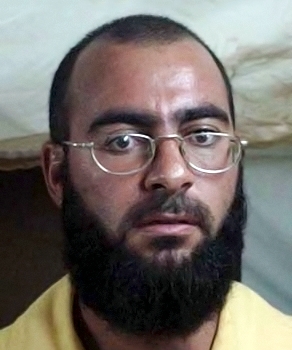
อะบู บักร์ อัลบัฆดาดี

| name = อะบู บักร์ อัลบัฆดาดี
| honorific_prefix = อะมีรุลมุอ์มินีน
| native_name = nobold|
| image = Mugshot of Abu Bakr al-Baghdadi, 2004.jpg
| caption = อะบู บักร์ อัลบัฆดาดีใน ค.ศ. 2004
| office = เคาะลีฟะฮ์คนที่ 1 แห่งรัฐอิสลามอิรักและเลแวนต์|รัฐอิสลาม
| term_label = ดำรงตำแหน่ง
| term_start = 29 มิถุนายน 2014
| term_end = 27 ตุลาคม 2019
| predecessor = "ตนเอง" (ในฐานะ เอมีร์แห่งรัฐอิสลาม)
| successor = อะบู อิบรอฮีม อัลฮาชิมี อัลกุเราะชี
| birth_name = อิบรอฮีม อะวาด อิบรอฮีม อะลี อัลบัดรี
| birth_place = ซามัรรออ์ สาธารณรัฐอิรัก (พรรคบะอษ์)|ประเทศอิรัก
| death_place = Barisha, Harem District|บารีชา ประเทศซีเรีย
| death_cause = Death of Abu Bakr al-Baghdadi|ระเบิดฆ่าตัวตาย
| office1 = เอมีร์แห่งรัฐอิสลามอิรักและเลแวนต์
| term_start1 = 7 เมษายน 2013
| term_end1 = 29 มิถุนายน 2014
| predecessor1 = "ตนเอง" (ในฐานะ เอมีร์แห่งรัฐอิสลามอิรัก)
| successor1 = "ตนเอง" (ในฐานะ เคาะลีฟะฮ์แห่งรัฐอิสลาม)
| office2 = เอมีร์คนที่ 2 แห่งรัฐอิสลามอิรักและเลแวนต์|รัฐอิสลามอิรัก
| term_start2 = 18 เมษายน 2010
| term_end2 = 7 เมษายน 2013
| predecessor2 = อะบู อุมัร อัลบัฆดาดี
| successor2 = "ตนเอง" (ในฐานะ เอมีร์แห่งรัฐอิสลาม)
| office3 = เอมีร์แห่งญะมาอะฮ์ญัยช์อะฮ์ลิสซุนนะฮ์ วัลญะมาอะฮ์
| term_start3 = 2004
| term_end3 = 2006
| predecessor3 = สถาปนาตำแหน่ง
| successor3 = ยุบเลิกตำแหน่ง
| module = Infobox military person
| embed = yes
| allegiance = ubl| ญะมาอะฮ์ญัยช์อะฮ์ลิสซุนนะฮ์ วัลญะมาอะฮ์(2003–2006)
|Mujahideen Shura Council (Iraq)|สภาชูรอมุญาฮิดีน (มกราคม 2006 – ตุลาคม 2006)
| รัฐอิสลามอิรักและลิแวนต์|รัฐอิสลามอิรัก (ตุลาคม 2006 – เมษายน 2013)
|(เมษายน 2013 – ตุลาคม 2019)
| serviceyears = 2003–2019
| rank = เคาะลีฟะฮ์
| spouse = Saja ad-Dulaimi
| children = ลูกชาย Hudhayfah al-Badri
ลูกสาว Hagar
สงครามต่อต้านการก่อการร้าย
* ความขัดแย้งในอิรัก (2003–ปัจจุบัน)
** Iraqi insurgency (2003–2011)
** Iraqi insurgency (2011–2013)
** สงครามกลางเมืองอิรัก (พ.ศ. 2557–2560)|สงครามกลางเมืองอิรัก (2013–2017)
** การแทรกแซงอิรักของอิหร่าน (2014–ปัจจุบัน)
** American-led intervention in Iraq (2014–2021)
** Islamic State insurgency in Iraq (2017–ปัจจุบัน)
* สงครามกลางเมืองซีเรีย
** การแทรกแซงของสหรัฐในสงครามกลางเมืองซีเรีย
*** Death of Abu Bakr al-Baghdadi|ปฏิบัติการเคย์ลา มูเอลเลอร์
** การแทรกแซงของกองทัพรัสเซียในสงครามกลางเมืองซีเรีย
* การแทรกแซงของกองทัพนานาชาติต่อรัฐอิสลาม
อิบรอฮีม อะวาด อิบรอฮีม อะลี อัลบัดรี (; 28 กรกฎาคม ค.ศ. 197127 ตุลาคม ค.ศ. 2019) โดยทั่วไปรู้จักกันในชื่อตอนสู้รบว่า อะบู บักร์ อัลบัฆดาดี () เป็นทหารชาวอิรักที่เคยเป็นเคาะลีฟะฮ์คนแรกefn|รัฐอิสลามระบุตนเองเป็นรัฐเคาะลีฟะฮ์ และผู้นำของตนเป็นเคาะลีฟะฮ์ แต่ประชากรมุสลิมส่วนใหญ่ไม่ยอมรับ และนักวิชาการและนักเขียนมุสลิมหลายคนถกเถียงถึงประเด็นนี้Yusuf al-Qaradawi stated: "The declaration issued by the Islamic State is void under sharia and has dangerous consequences for the Sunnis in Iraq and for the revolt in Syria", adding that the title of caliph can "only be given by the entire Muslim nation", not by a single group./>ของรัฐอิสลามอิรักและลิแวนต์|รัฐอิสลาม (ไอเอส) ใน ค.ศ. 2014 จนกระทั่งDeath of Abu Bakr al-Baghdadi|เสียชีวิตใน ค.ศ. 2019
อัลบัฆดาดีเกิดที่ซามัรรออ์และได้รับปริญญาในสาขาเทววิทยาอิสลามในช่วงปลายคริสต์ทศวรรษ 1990 ถึง 2000 หลัง2003 invasion of Iraq|การรุกรานอิรักของสหรัฐในเดือนมีนาคม ค.ศ. 2003 เขาจึงนำกลุ่มก่อความไม่สงบ "ญะมาอะฮ์ญัยช์อะฮ์ลิสซุนนะฮ์ วัลญะมาอะฮ์|"ญะมาอะฮ์ญัยช์อะฮ์ลิสซุนนะฮ์ วัลญะมาอะฮ์"" ในสาธารณรัฐอิรัก (พรรคบะอษ์)|อิรัก และถูกคุมตัวร่วมกับผู้บัญชาการของอัลกออิดะฮ์ที่แคมป์บูกาของสหรัฐใน ค.ศ. 2004 กลุ่มของเขาเข้าร่วมกับแนวร่วมMujahideen Shura Council (Iraq)|สภาชูรอมุญาฮิดีนใน ค.ศ. 2006 และต่อสู้ร่วมกับอัลกออิดะฮืในประเทศอิรัก ก่อนการยุบแนวร่วมในเดือนตุลาคม ค.ศ. 2006 อัลบัฆดาดีกลายเป็นสมาชิกชั้นนำขององค์กรรัฐอิสลามแห่งอิรักที่พึ่งก่อตั้งใหม่ และก้าวขึ้นตำแหน่งจนกระทั่งได้รับการแต่งตั้งเป็นเอมีร์ ผู้นำสูงสุด ใน ค.ศ. 2010 จากนั้นในเดือนมีนาคม ค.ศ. 2013 กลุ่มนี้เปลี่ยนชื่อเป็น "รัฐอิสลามแห่งอิรักและลิแวนต์" (ไอซิล) ประกาศเจตนารมณ์ขยายไปยังซีดรียและบังคับดูดกลืนแนวหน้าอันนุศเราะฮ์ นำไปสู่ความขัดแย้งกับคำสั่งทั่วไปของอัลกออิดะฮ์ ในเดือนมิถุนายน ค.ศ. 2014 กลุ่มนี้ระบุตนเองใหม่เป็น "รัฐอิสลาม" และประกาศตนเองเป็นรัฐเคาะลีฟะฮ์ อัลบัฆดาดีได้รับเลือกเป็นเคาะลีฟะฮ์แห่งรัฐอิสลามจากMajlis-ash-Shura|สภาชูรอที่เป็นตัวแทนของสมาชิกรัฐอิสลาม ahl al-hall wal-aqd|ถือว่ามีคุณสมบัติเหมาะสมที่จะเลือกเคาะลีฟะฮ์The "ahl al-hall wal-aqd" are qualified individuals empowered to either elect or remove from position a caliph on behalf of an Islamic community – Definition of "ahl al-hall wal-aqd" Oxford University|Oxford Islamic Studies Online.
ข้ออ้างเป็น "เคาะลีฟะฮ์" ของอัลบัฆดาดีถูกปฏิเสธจากอุมมะฮ์|ประชาคมมุสลิมเกือบทั้งหมด ไอเอสถูกList of designated terrorist groups|ระบุเป็นองค์กรก่อการร้ายจากสหประชาชาติและรัฐอธิปไตยเกือบทั้งหมด และทางสหรัฐและหลายประเทศถือให้เขาเป็นการก่อการร้าย|ผู้ก่อการร้ายRewards for Justice – Information that brings to justice... Abu Bakr al-Baghdadi Up to $25 Million Reward ในฐานะผู้นำกลุ่ม อัลบัฆดาดีนำList of wars and battles involving the Islamic State|สงครามต่ออิรักและซีเรีย เขาสั่งการใช้กลวิธีที่เป็นประเด็นขัดแย้ง เช่น การใช้suicide bombing|ระเบิดฆ่าตัวตายจำนวนมาก และประหารเชลยศึก ไอเอสยึดครองดินแดนในอิรักและซีเรียภายในช่วงหนึ่ง แต่สูญเสียดินแดนทั้งหมดและList of Islamic State members|นักรบเกือบทั้งหมดในสมัยที่อัลบัฆดาดีเป็นเคาะลีฟะฮ์ เขามีส่วนโดยตรงในHuman rights in Islamic State-controlled territory|ความโหดร้ายและการละเมิดสิทธิมนุษยชนของไอเอส เช่น Genocide of Yazidis by ISIL|การสังหารหมู่ชาวยาซิดีในอิรัก ทาสทางอารมณ์ Mass rape|การขมขืนอย่างเป็นระบบ flogging|การเฆี่ยน และการประหารชีวิตอย่างเป็นระบบอย่างกว้างขวาง เขากำกับกิจกรรมทางก่อการร้ายและการสังหารหมู่ โดยยอมรับความโหดร้ายเป็นส่วนหนึ่งของUse of social media by the Islamic State|จุดประสงค์ทางโฆษณาชวนเชื่อขององค์กร ผลิตวิดีโอที่แสดงความเป็นทาสทางเพศและการประหารชีวิตด้วยการฟัน ขว้างหิน และเผา อัลบัฆดาดีเป็นผู้ข่มขืนต่อเนื่องที่มีทาสทางอารมณ์เป็นการส่วนตัวหลายคน
ณ วันที่ 27 ตุลาคม ค.ศ. 2019 อัลบัฆดาดีฆ่าตนเองกับลูกสองคนด้วยการจุดระเบิดsuicide vest|เสื้อกั๊กฆ่าตัวตายในช่วงDeath of Abu Bakr al-Baghdadi|การรุกรานบารีชาที่จัดการโดยสหรัฐหลังได้รับการรับรองจากประธานาธิบดี ดอนัลด์ ทรัมป์ หลังทำIslamic funeral|พิธีศพตามศาสนา จึงนำร่างของเขาไปลงทะเล ทางไอเอสยืนยันการเสียชีวิตตั้งให้อะบู อิบรอฮีม อัลฮาชิมี อัลกุเราะชีขึ้นดำรงตำแหน่งต่อ
== ชื่อ ==
อะบู บักร์ อัลบัฆดาดีเป็นนามแฝง ของเขาคือ หมายถึง "บิดาของอูฐหนุ่ม" คาดว่าเขานำชื่อนี้มาจากอะบูบักร์ เคาะลีฟะฮ์คนแรกในสมัยมุฮัมมัดประสบกับอาการป่วย ตามธรรมเนียมซุนนี อะบูบักร์นำหน้าที่นำละหมาดแทนท่าน"The Middle East and South Asia 2014". Malcolm Russell (2014) p. 163 ส่วนนามสกุลหมายถึง "ผู้ที่มาจากแบกแดด" และระบุว่าเขามาจากนครแบกแดดหรือเขตผู้ว่าการแบกแดดในประเทศอิรัก
== บรรพบุรุษและชีวิตช่วงต้น ==
อัลบัฆดาดีเกิดในวันที่ 28 กรกฎาคม ค.ศ. 1971 ที่ซามัรรออ์ เขาเกิดในครอบครัวชาวอาหรับนิกายซุนนีจากเผ่า Al-Bu Badri เผ่านี้มีเผ่าย่อยหลายกลุ่ม เช่น Radhawiyyah, Husseiniyyah, Adnaniyyah และกุร็อยช์ ภายหลังเขาอ้างว่าตนสืบเชื้อสายจากเผ่ากุร็อยช์ และดังนั้นจึงมาจากมุฮัมมัด แม้ว่าไม่มีหลักฐานใดรองรับข้ออ้างนี้
เขาเป็นลูกคนที่สามจากลูกชายสี่คนของอะวาด อิบรอฮีม ครูสอนศาสนา This article reported the university at which he studied as being in Adhamiya, the location of the Iraqi University|Islamic University, but apparently misnamed it the University of Islamic Sciences. รายงานจากชีวประวัติสั้นที่ได้รับอนุญาตในระดับปานกลาง ซึ่งเขียนโดย Abid Humam al-Athari อิบรอฮีม อะลี อัลบัดรี ปู่ของเขา มีชีวิตจนถึงอายุ 94 ปีและพบเห็นU.S. Occupation of Iraq|การครอบครองอิรักของสหรัฐ ส่วนอะวาด ผู้เป็นพ่อ ทำหน้าที่ทางศาสนาในชุมชน กล่าวกันว่าทั้งพ่อและปู่เป็นชาวไร่ ส่วนแม่ที่ไม่ทราบชื่อได้รับดารอธิบายเป็นผู้รักศาสนาและมีชื่อเสียงในชนเผ่าอัลบัดรี อัลบัฆดาดีได้รับการกล่าวขานว่าอนุรักษ์นิยมและเคร่งศาสนามาก แม้แต่ในวัยเดียวกัน
==ดูเพิ่ม==
*จดหมายถึงบัฆดาดี
*รัฐเคาะลีฟะฮ์ทั่วโลก
== หมายเหตุ ==
== อ้างอิง ==
== บรรณานุกรม ==
*
== แหล่งข้อมูลอื่น ==
* IS leadership chart
* The Believer, by William McCants for Brookings Institution, 1 September 2015.
* Drone soldier missed killing notorious ISIS chief by mere minutes
*
หมวดหมู่:อะบู บักร์ อัลบัฆดาดี|
หมวดหมู่:ผู้นำอัลกออิดะฮ์| อะบู บักร์ อัลบัฆดาดี
หมวดหมู่:สมาชิกรัฐอิสลามอิรักและลิแวนต์จากประเทศอิรัก
หมวดหมู่:เคาะลีฟะฮ์
หมวดหมู่:มุสลิมนิกายซุนนีชาวอิรัก